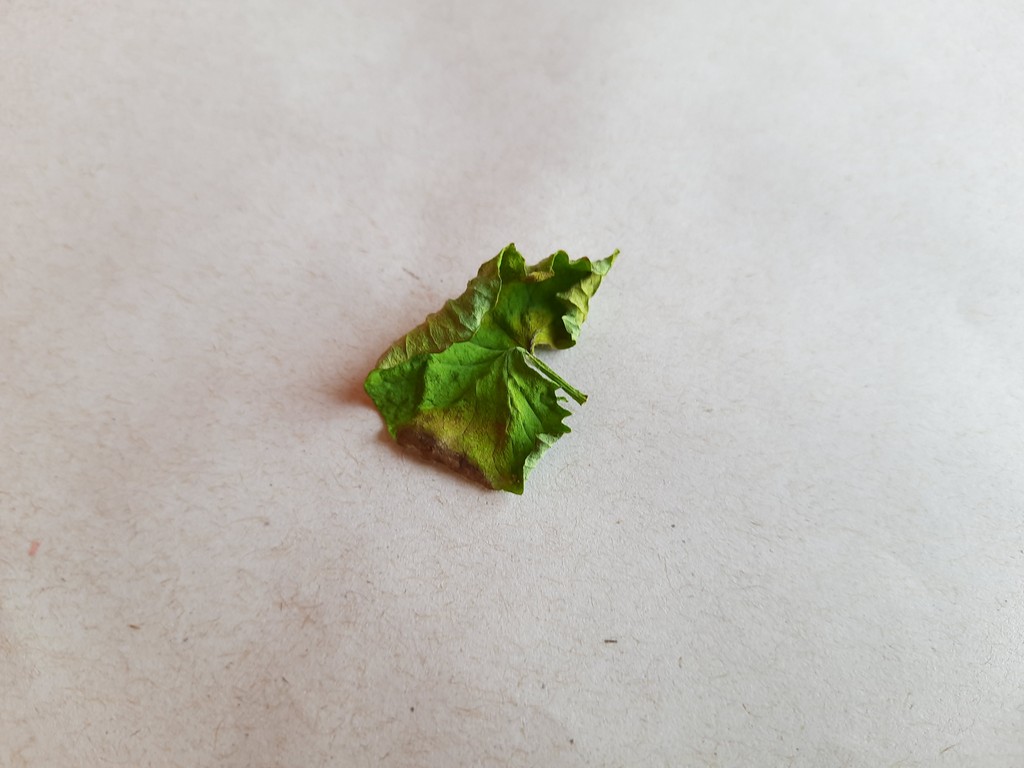
Label: Dried